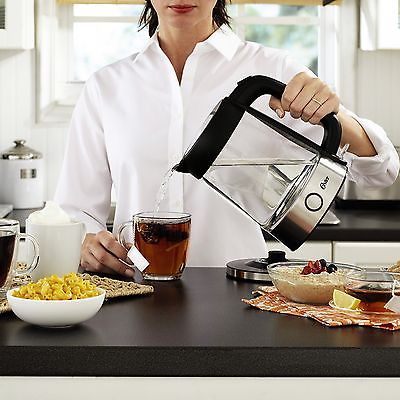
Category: kettle